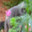
Label: cat